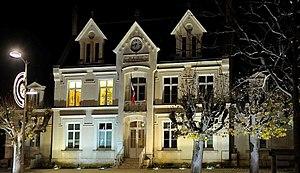
Mairie de Fondettes.
Fondettes est une commune française du département d'Indre-et-Loire en région Centre-Val de Loire.